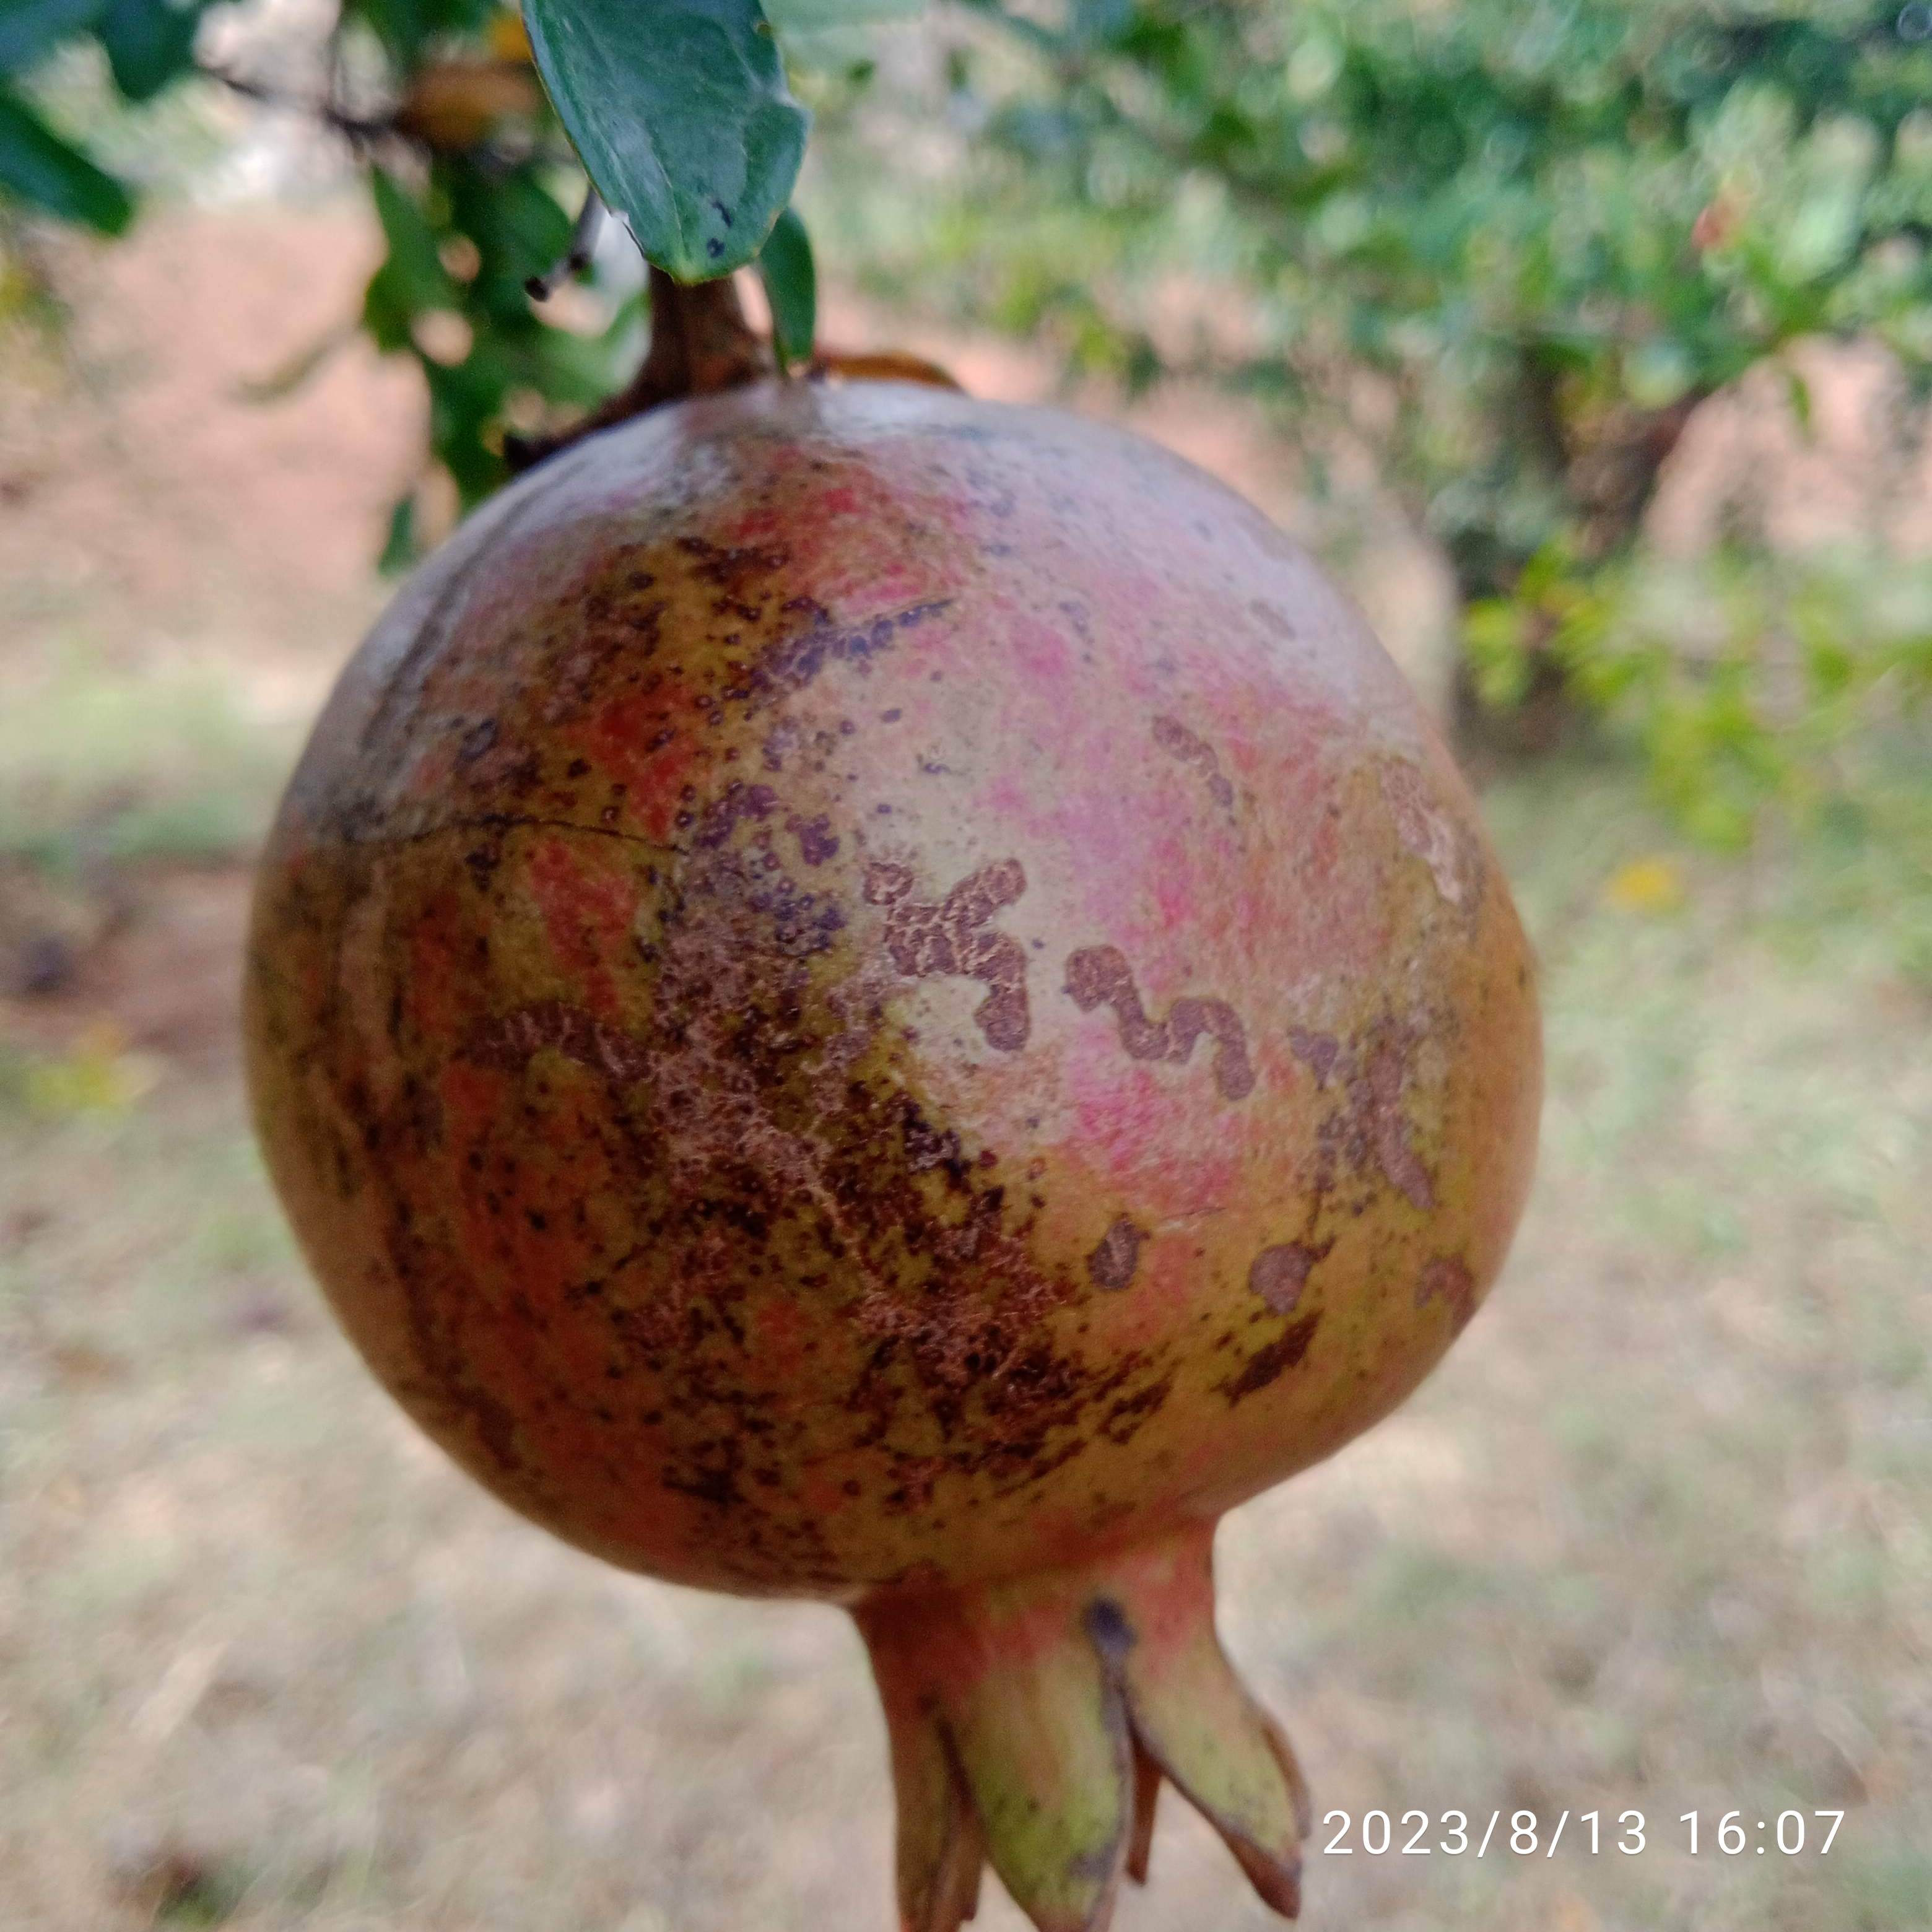
Label: Cercospora